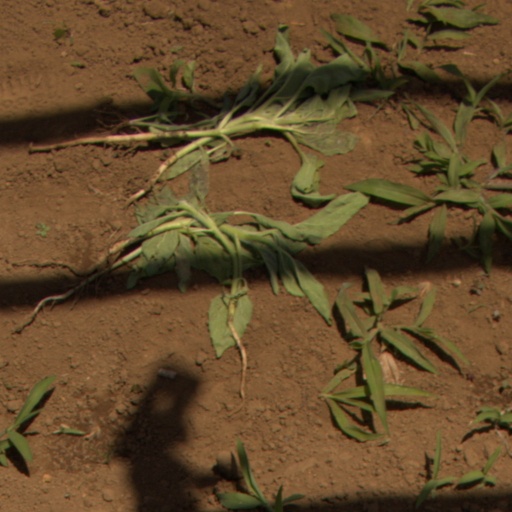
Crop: Jerusalem artichoke